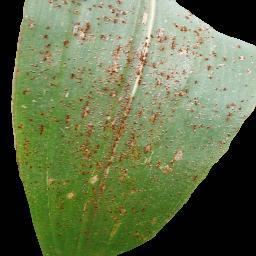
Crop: corn
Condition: (maize)_common_rust